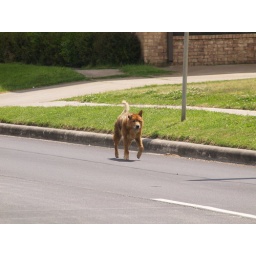
Houston Texas Old Historic Third Ward Near Downtown Old tired dog walking in the street Roads Building Signs 3rd